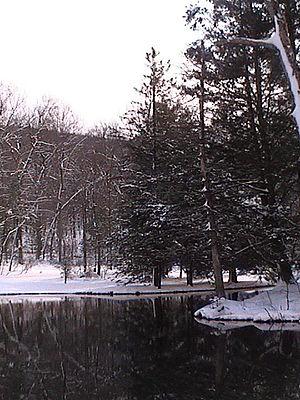
Todd Township est un township situé à l'est du comté de Fulton, en Pennsylvanie, aux États-Unis. En 2010, il comptait une population de 1 527 habitants.